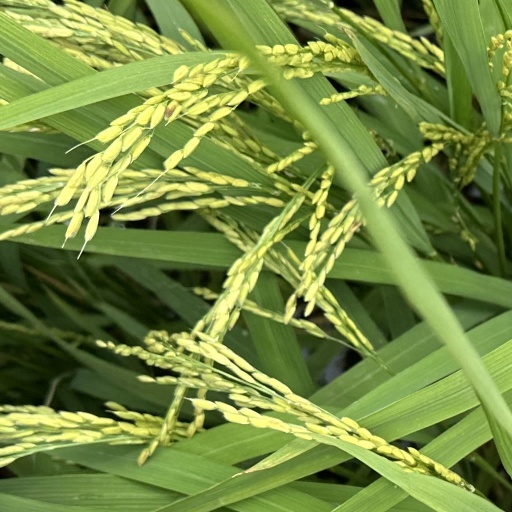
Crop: rice